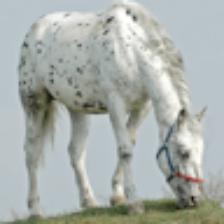
Label: NonHuman